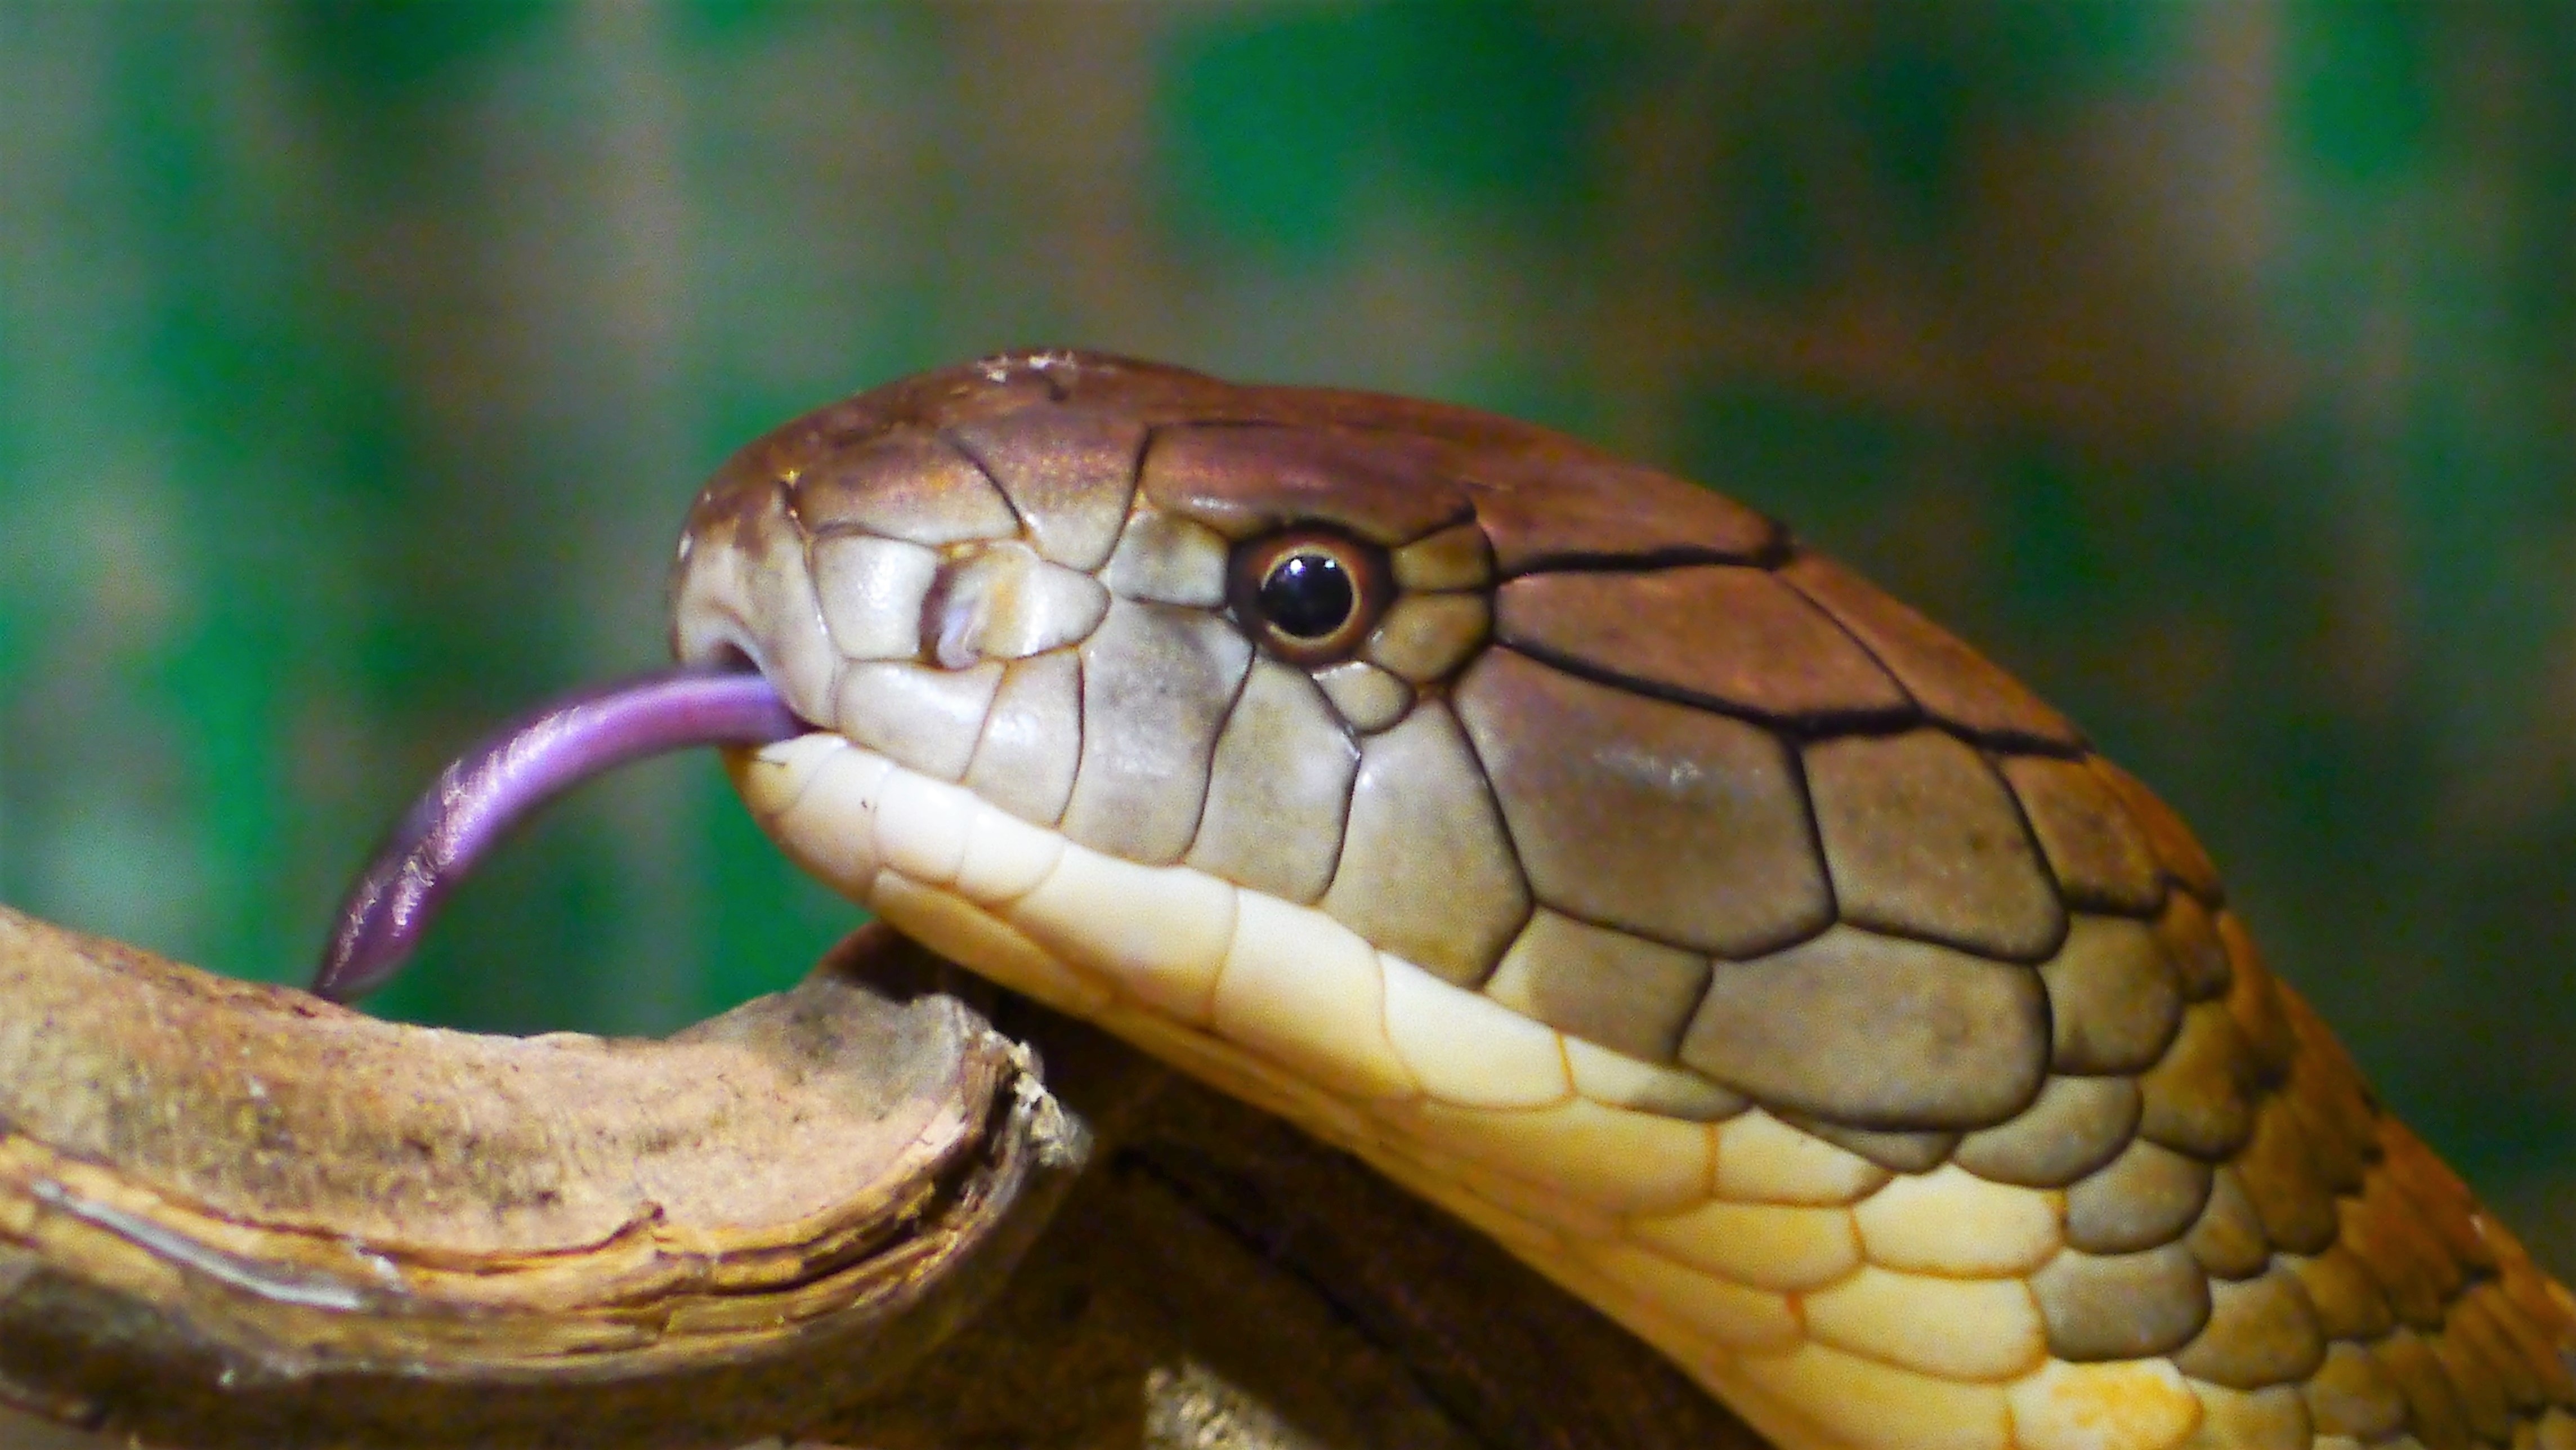
wildlife, reptile, yellow, fauna, close up, toxic, snake, vertebrate, cobra, serpent, macro photography, snakehead, king cobra, venomous snake, elapidae, emydidae, scaled reptile